Aleksandr Orekhov (footballer, born 2002)

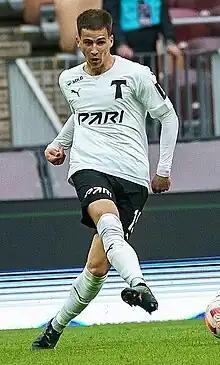
Orekhov with Torpedo Moscow in 2023

Aleksandr Pavlovich Orekhov (born 24 May 2002) is a Russian football player who plays for Torpedo-BelAZ Zhodino on loan from Torpedo Moscow.